Lamborghini Aventador

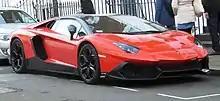
Lamborghini Aventador LP 720-4 50º Anniversario roadster

Six months after unveiling the Aventador, plans for a roadster version were leaked by the U.S. EPA by including the model on a data sheet on its website. Lamborghini officially unveiled the Aventador J to the world at the 2012 Geneva Motor Show. The barchetta concept car used the same V12 engine as the standard Aventador, producing with the same transmission as the coupé. It did not have air conditioning or radio to save further weight, for a total of . The car presented at the Geneva show was the only unit to be produced, and was sold out at an auction for .